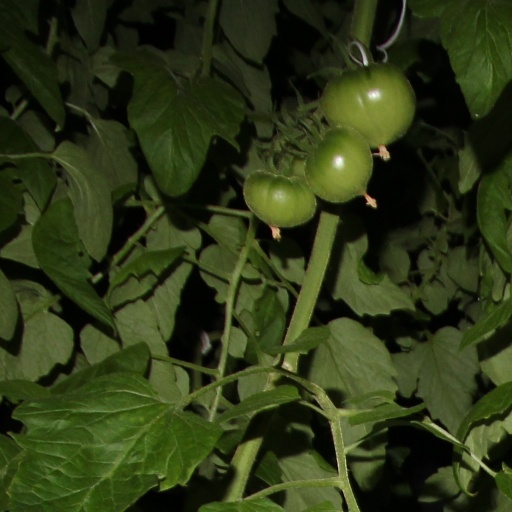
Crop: tomato